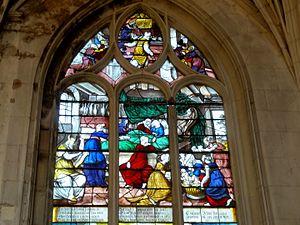
Verrière n° 7 (nord du déambulatoire) - naissance de St Jean-Baptiste
L'église Saint-Jean-Baptiste est une église catholique paroissiale située à Chaumont-en-Vexin, en France. Elle est bâtie un peu à l'écart du centre du bourg sur le flanc oriental de la butte du vieux château, et l'on peut uniquement y accéder par des escaliers. L'église Saint Jean-Baptiste représente le principal édifice religieux du Vexin français qui date entièrement du XVIᵉ siècle. C'est un édifice très homogène de style gothique flamboyant, construit sous une seule campagne entre 1530 environ et 1554. Seules les clés de voûte, certains éléments du décor du portail du croisillon nord et le clocher affichent le style de la Renaissance ; cependant, le clocher est resté inachevé, et le second clocher et la première travée de la nef avec la façade occidentale n'ont jamais été construits. À l'extérieur, le portail du croisillon nord avec son élégant décor flamboyant constitue l'élément le plus remarquable. L'intérieur est vaste et lumineux, et la modénature s'avère complexe et original.